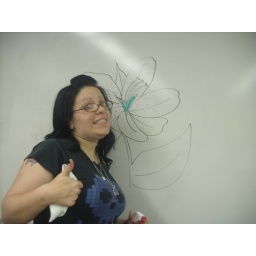
Tara with a flower she drew in the classroom